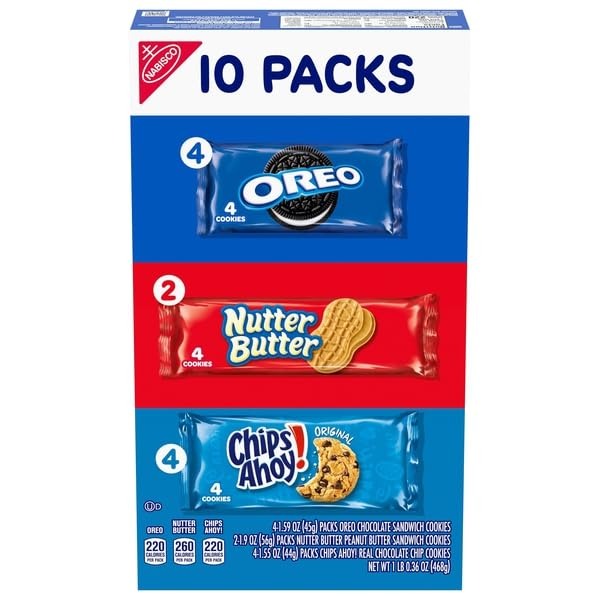
Item Name: Nabisco Cookie Variety Pack, OREO, Nutter Butter, CHIPS AHOY!, 10 Snack Packs (4 Cookies Per Pack)
Bullet Point 1: One Nabisco Cookie Variety Pack with 10 total snack packs, including 4 original OREO Chocolate Sandwich Cookies, 2 Nutter Butter Peanut Butter Cookies and 4 CHIPS AHOY! Chocolate Chip Cookies
Bullet Point 2: Classic cookie flavors in convenient, grab-and-go packages
Bullet Point 3: Include these cookie packs in your lunch for a special treat
Bullet Point 4: Tuck these individual snacks into your lunchbox, keep some in your desk or have them ready for the holidays
Bullet Point 5: Snack variety packs for adults are individually packaged for easy storage and on the go
Value: 16.36
Unit: Ounce

Price: 6.74